The Yellow Kid

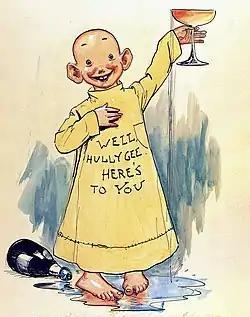
The Yellow Kid

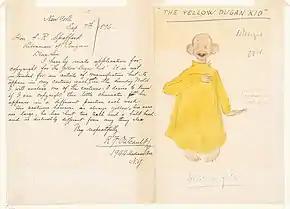
Handwritten claim for copyright on "The Yellow Dugan Kid" to the Librarian of Congress on September 7, 1896

The Yellow Kid (Mickey Dugan) is an American comic-strip character that appeared from 1895 to 1898 in Joseph Pulitzer's "New York World", and later William Randolph Hearst's "New York Journal". Created and drawn by Richard F. Outcault in the comic strip Hogan's Alley (and later under other names as well), the strip was one of the first Sunday supplement comic strips in an American newspaper, although its graphical layout had already been thoroughly established in political and other, purely-for-entertainment cartoons. Outcault's use of word balloons in "The Yellow Kid" influenced the basic appearance and use of balloons in subsequent newspaper comic strips and comic books.